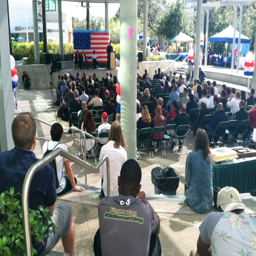
an estimated crowd of 200 helped celebrate us federal holiday on tuesday .